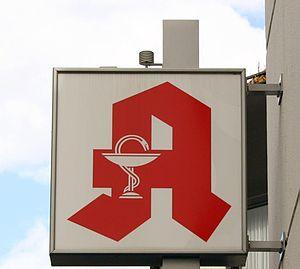
La pharmacie est la science s'intéressant à la conception, au mode d'action, à la préparation et à la dispensation de médicaments. Cette dispensation prend en compte les interactions médicamenteuses possibles entre les molécules chimiques ou bien encore, les interactions avec des produits comestibles. Elle permet également la vérification des doses et/ou d'éventuelles contre-indications. C'est à la fois une branche de la biologie, de la chimie et de la médecine.
La coupe d'Hygie est un attribut de la déesse Hygie dans la mythologie grecque.
Les apothicaires et apothicairesses étaient les précurseurs des pharmaciens. Ils préparaient et vendaient des breuvages et des médicaments pour les malades.